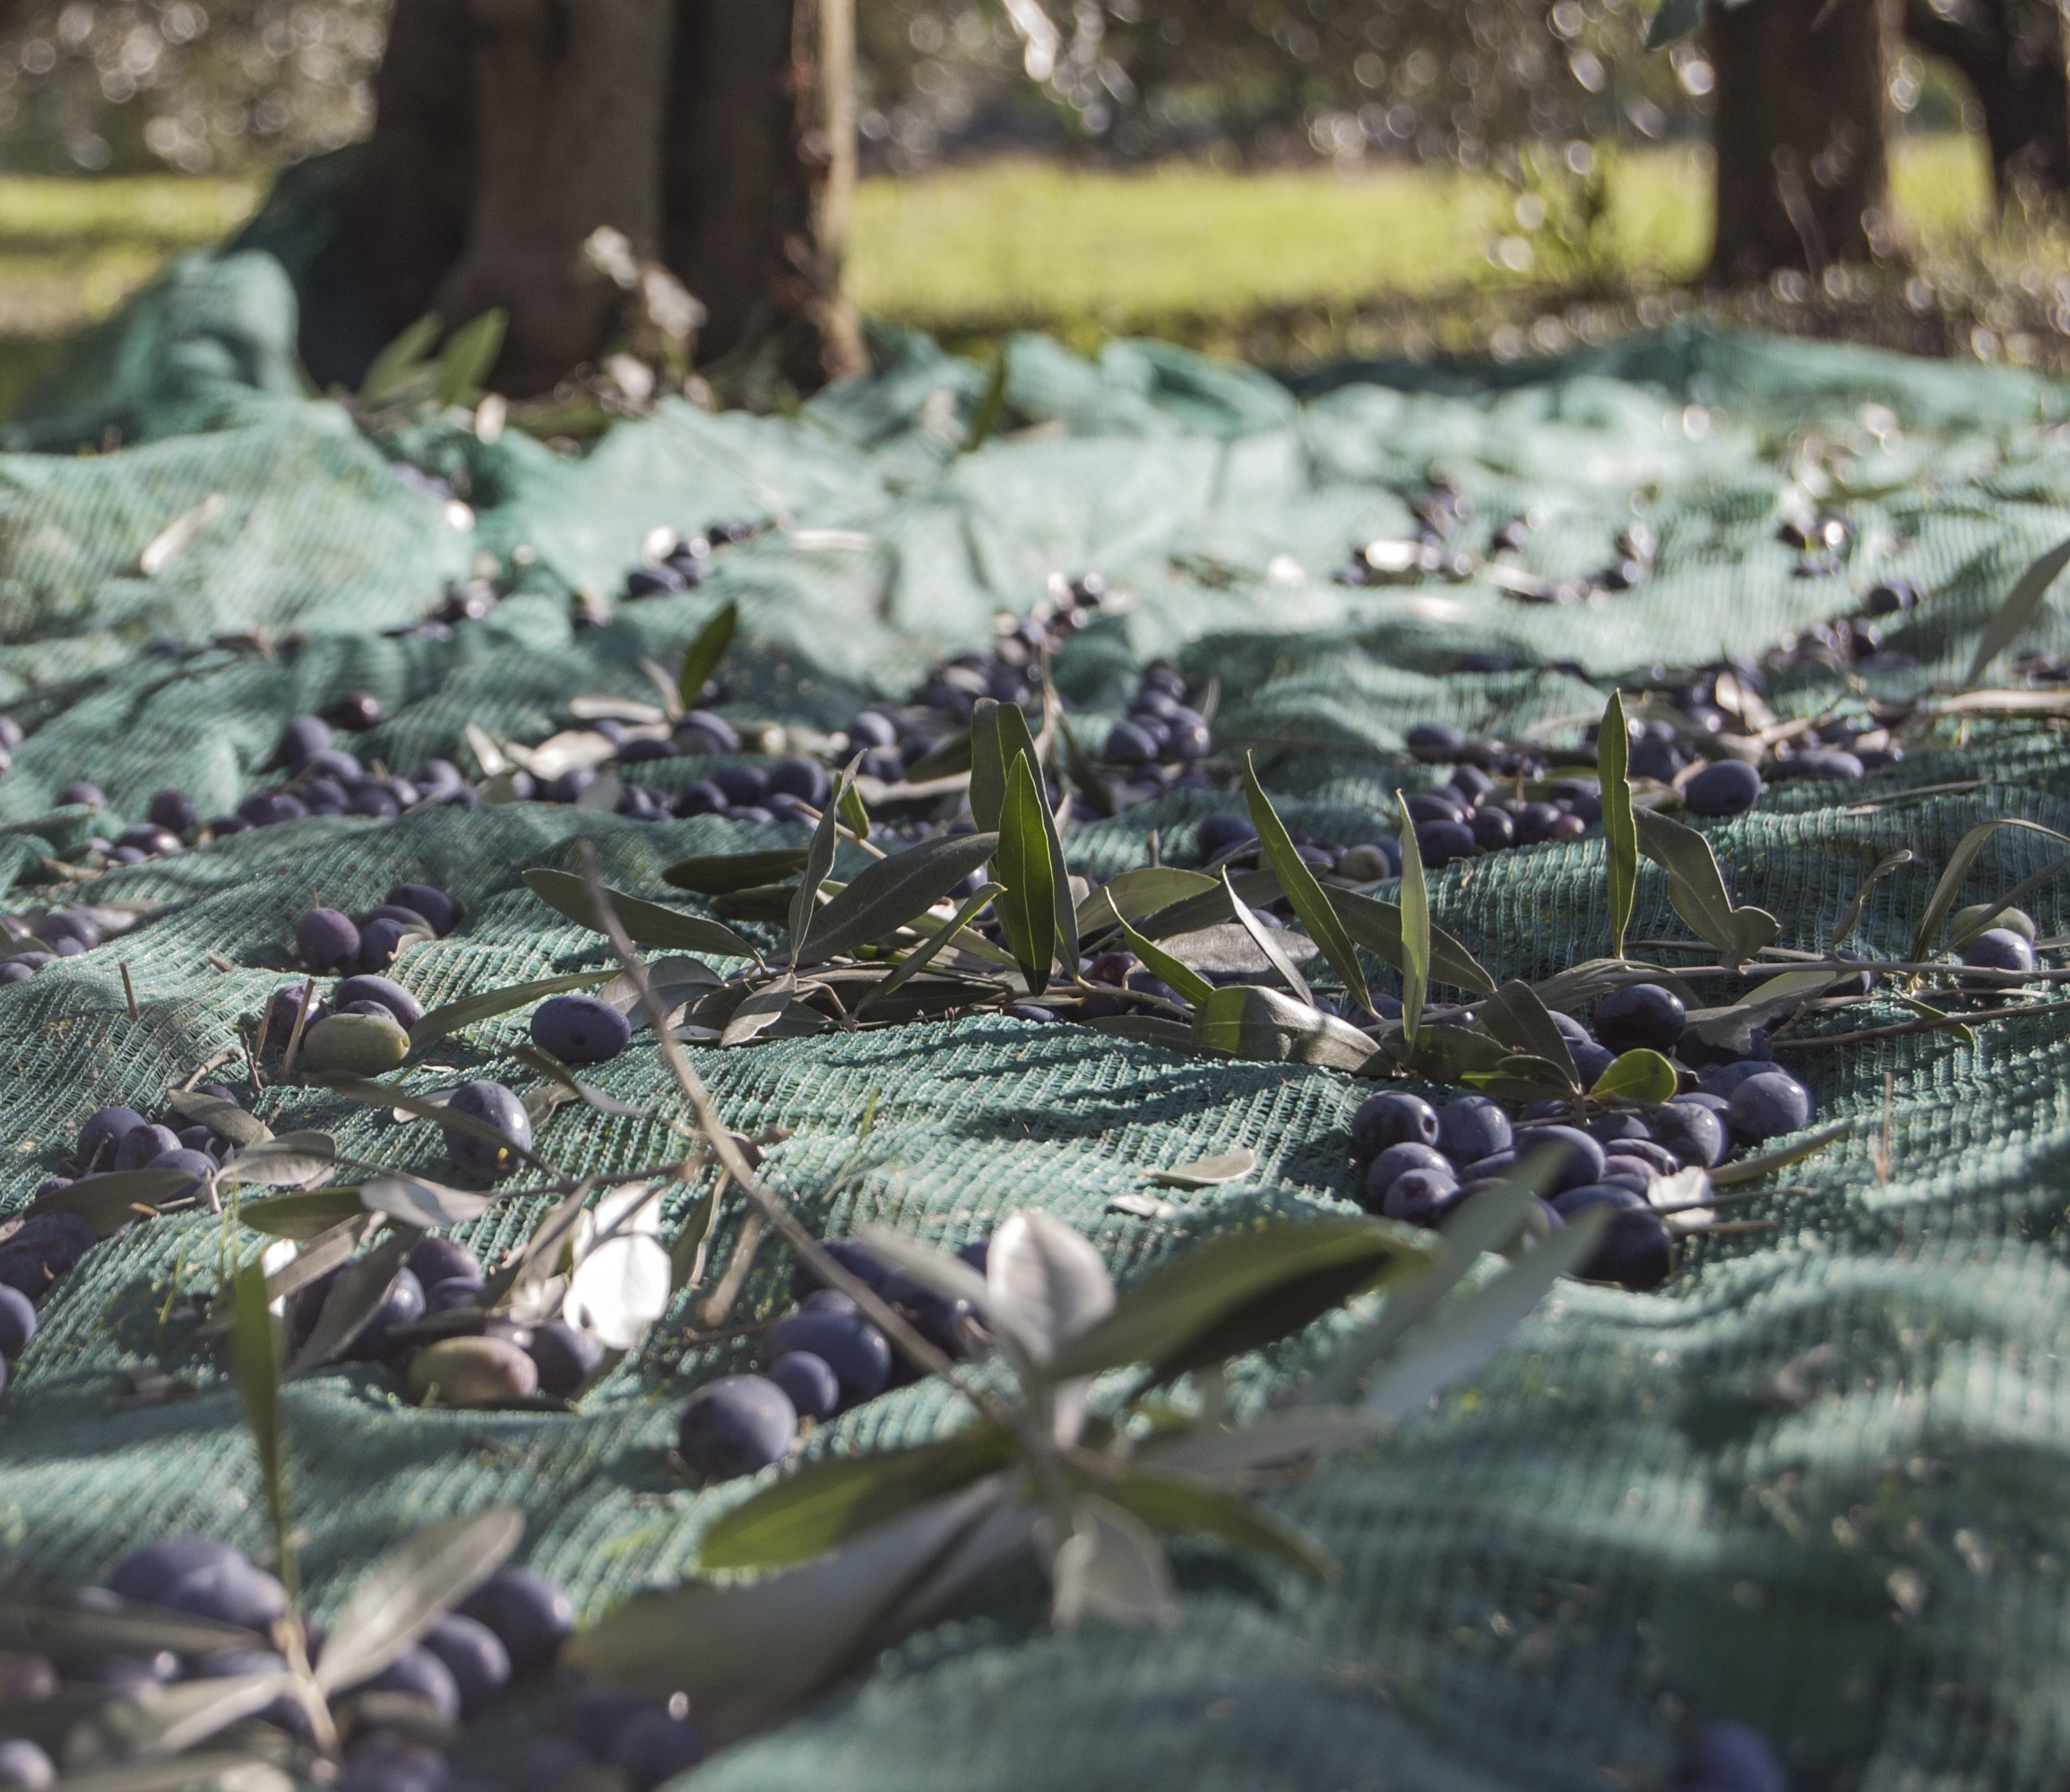
tree, nature, forest, branch, plant, leaf, flower, frost, country, pond, wildlife, foliage, green, botany, agriculture, garden, flora, fauna, plants, leaves, branches, olives, oil, olive oil, collect, olive, organic, campaign, olive tree, cultivate, olive trees, olive grove, olive plants, olive branch, puglia, green olives, harvesting olives, natural soap, soap olive oil, oliva, olives tree